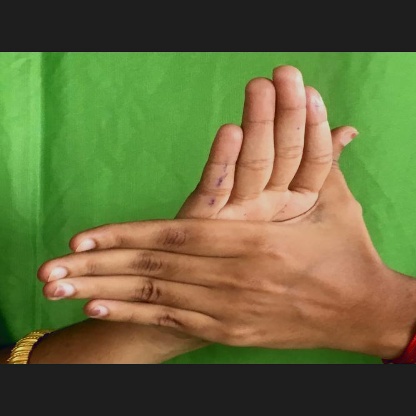
Mudra: Chakra